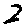
Label: 2